Nordskogbygda Church

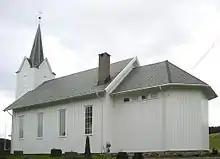
View of the church

Nordskogbygda Church is a parish church of the Church of Norway in Elverum Municipality in Innlandet county, Norway. It is located in the village of Nordskogbygda. It is the church for the Nordskogbygda parish which is part of the Sør-Østerdal prosti (deanery) in the Diocese of Hamar. The white, wooden church was built in a long church design in 1873 using plans drawn up by the architect Otto Schønheyder. The church seats about 250 people.